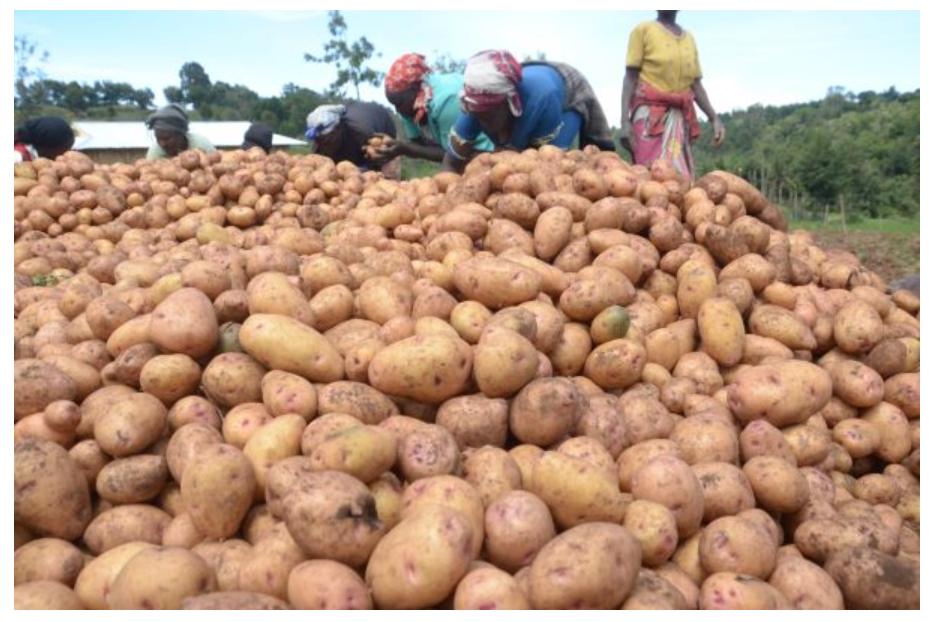
Zao la biashara la viazi mviringo vikiwa vimeshavunwa na kukusanywa vizuri, na akina mama ambao wameinama nyuma ya viazi. Pembeni ya eneo hili kuna miti na nyumba.